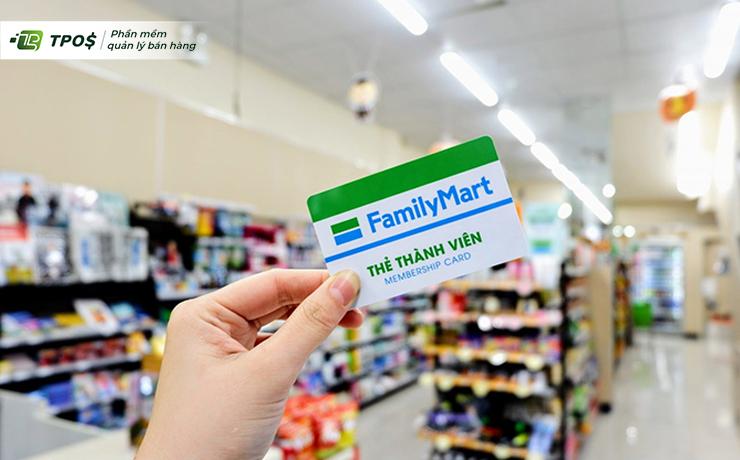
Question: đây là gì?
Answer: đây là thẻ thành viên của familymart